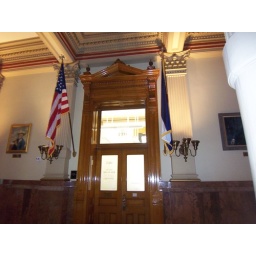
The wooden doors and windows along with casings were all carved by hand. There are a LOT of them.